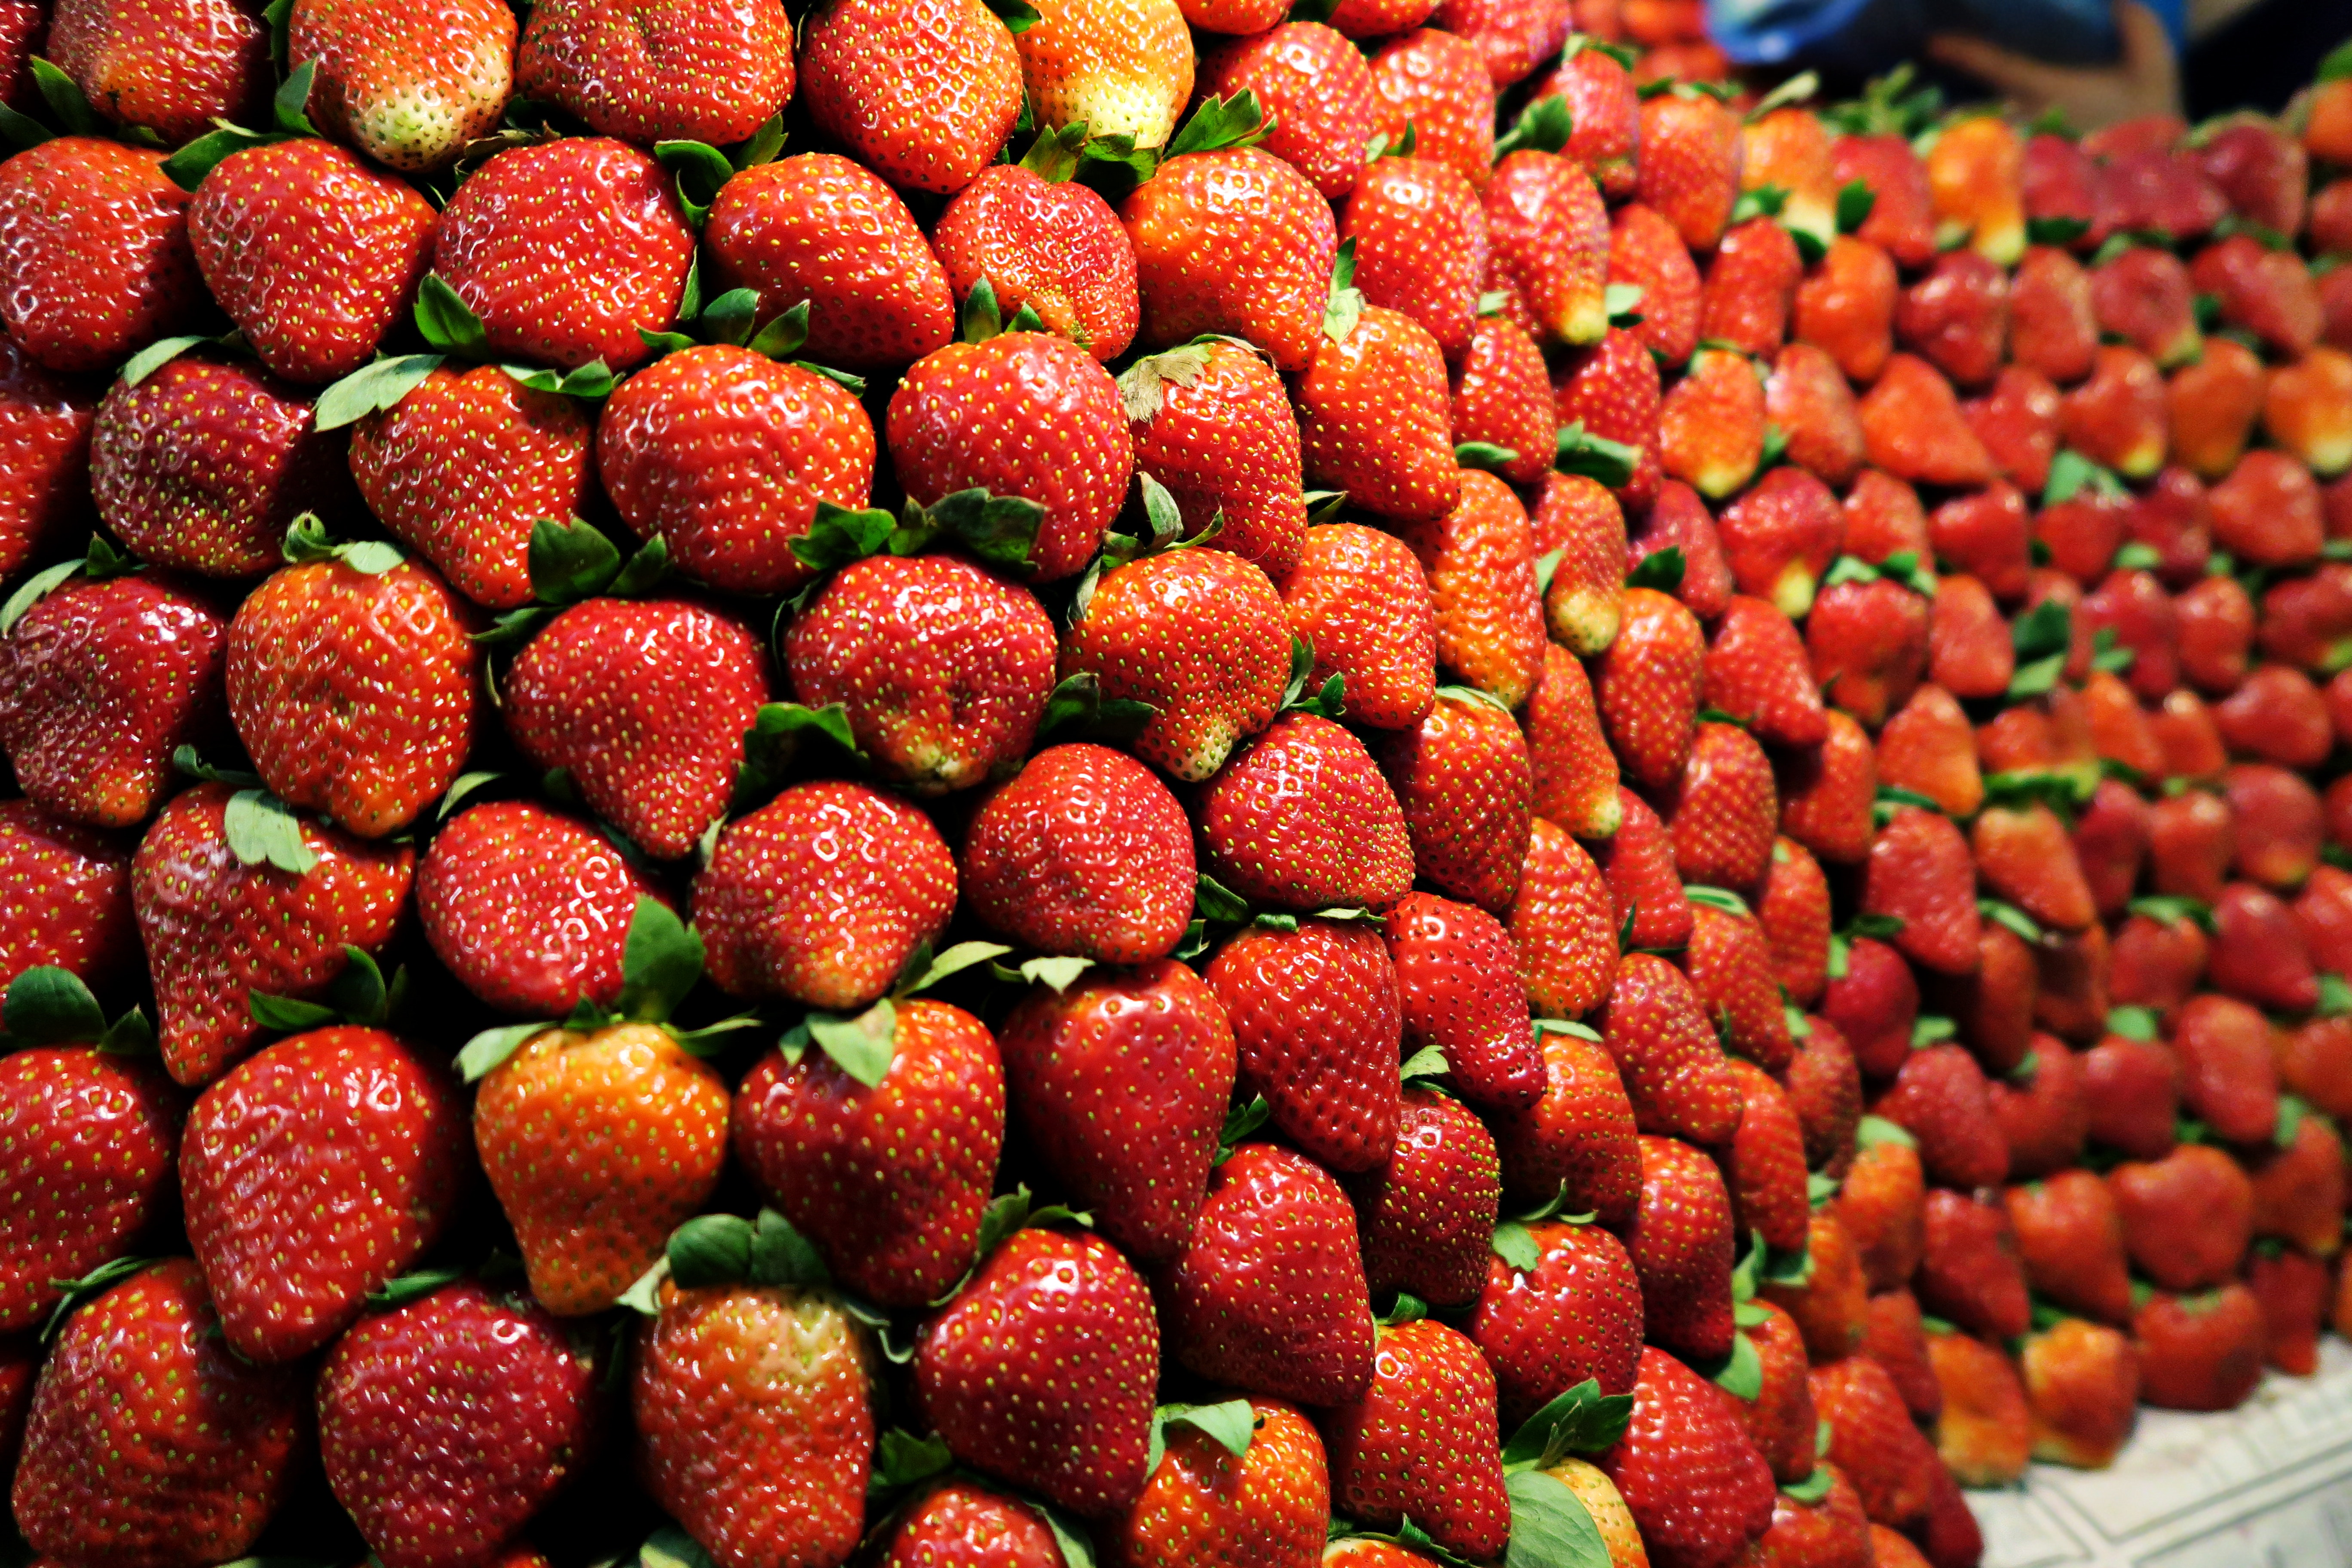
natural foods, food, fruit, local food, strawberry, strawberries, plant, frutti di bosco, produce, sweetness, Soapberry family, seedless fruit, superfood, accessory fruit, alpine strawberry, Superfruit, lychee, berry